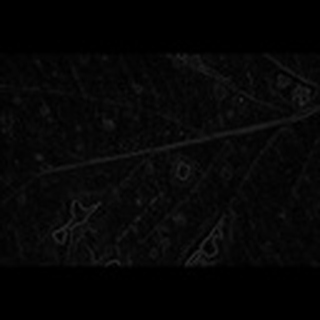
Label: cotton_target_spot